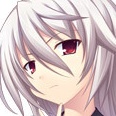
Portrait style: Anime Portrait